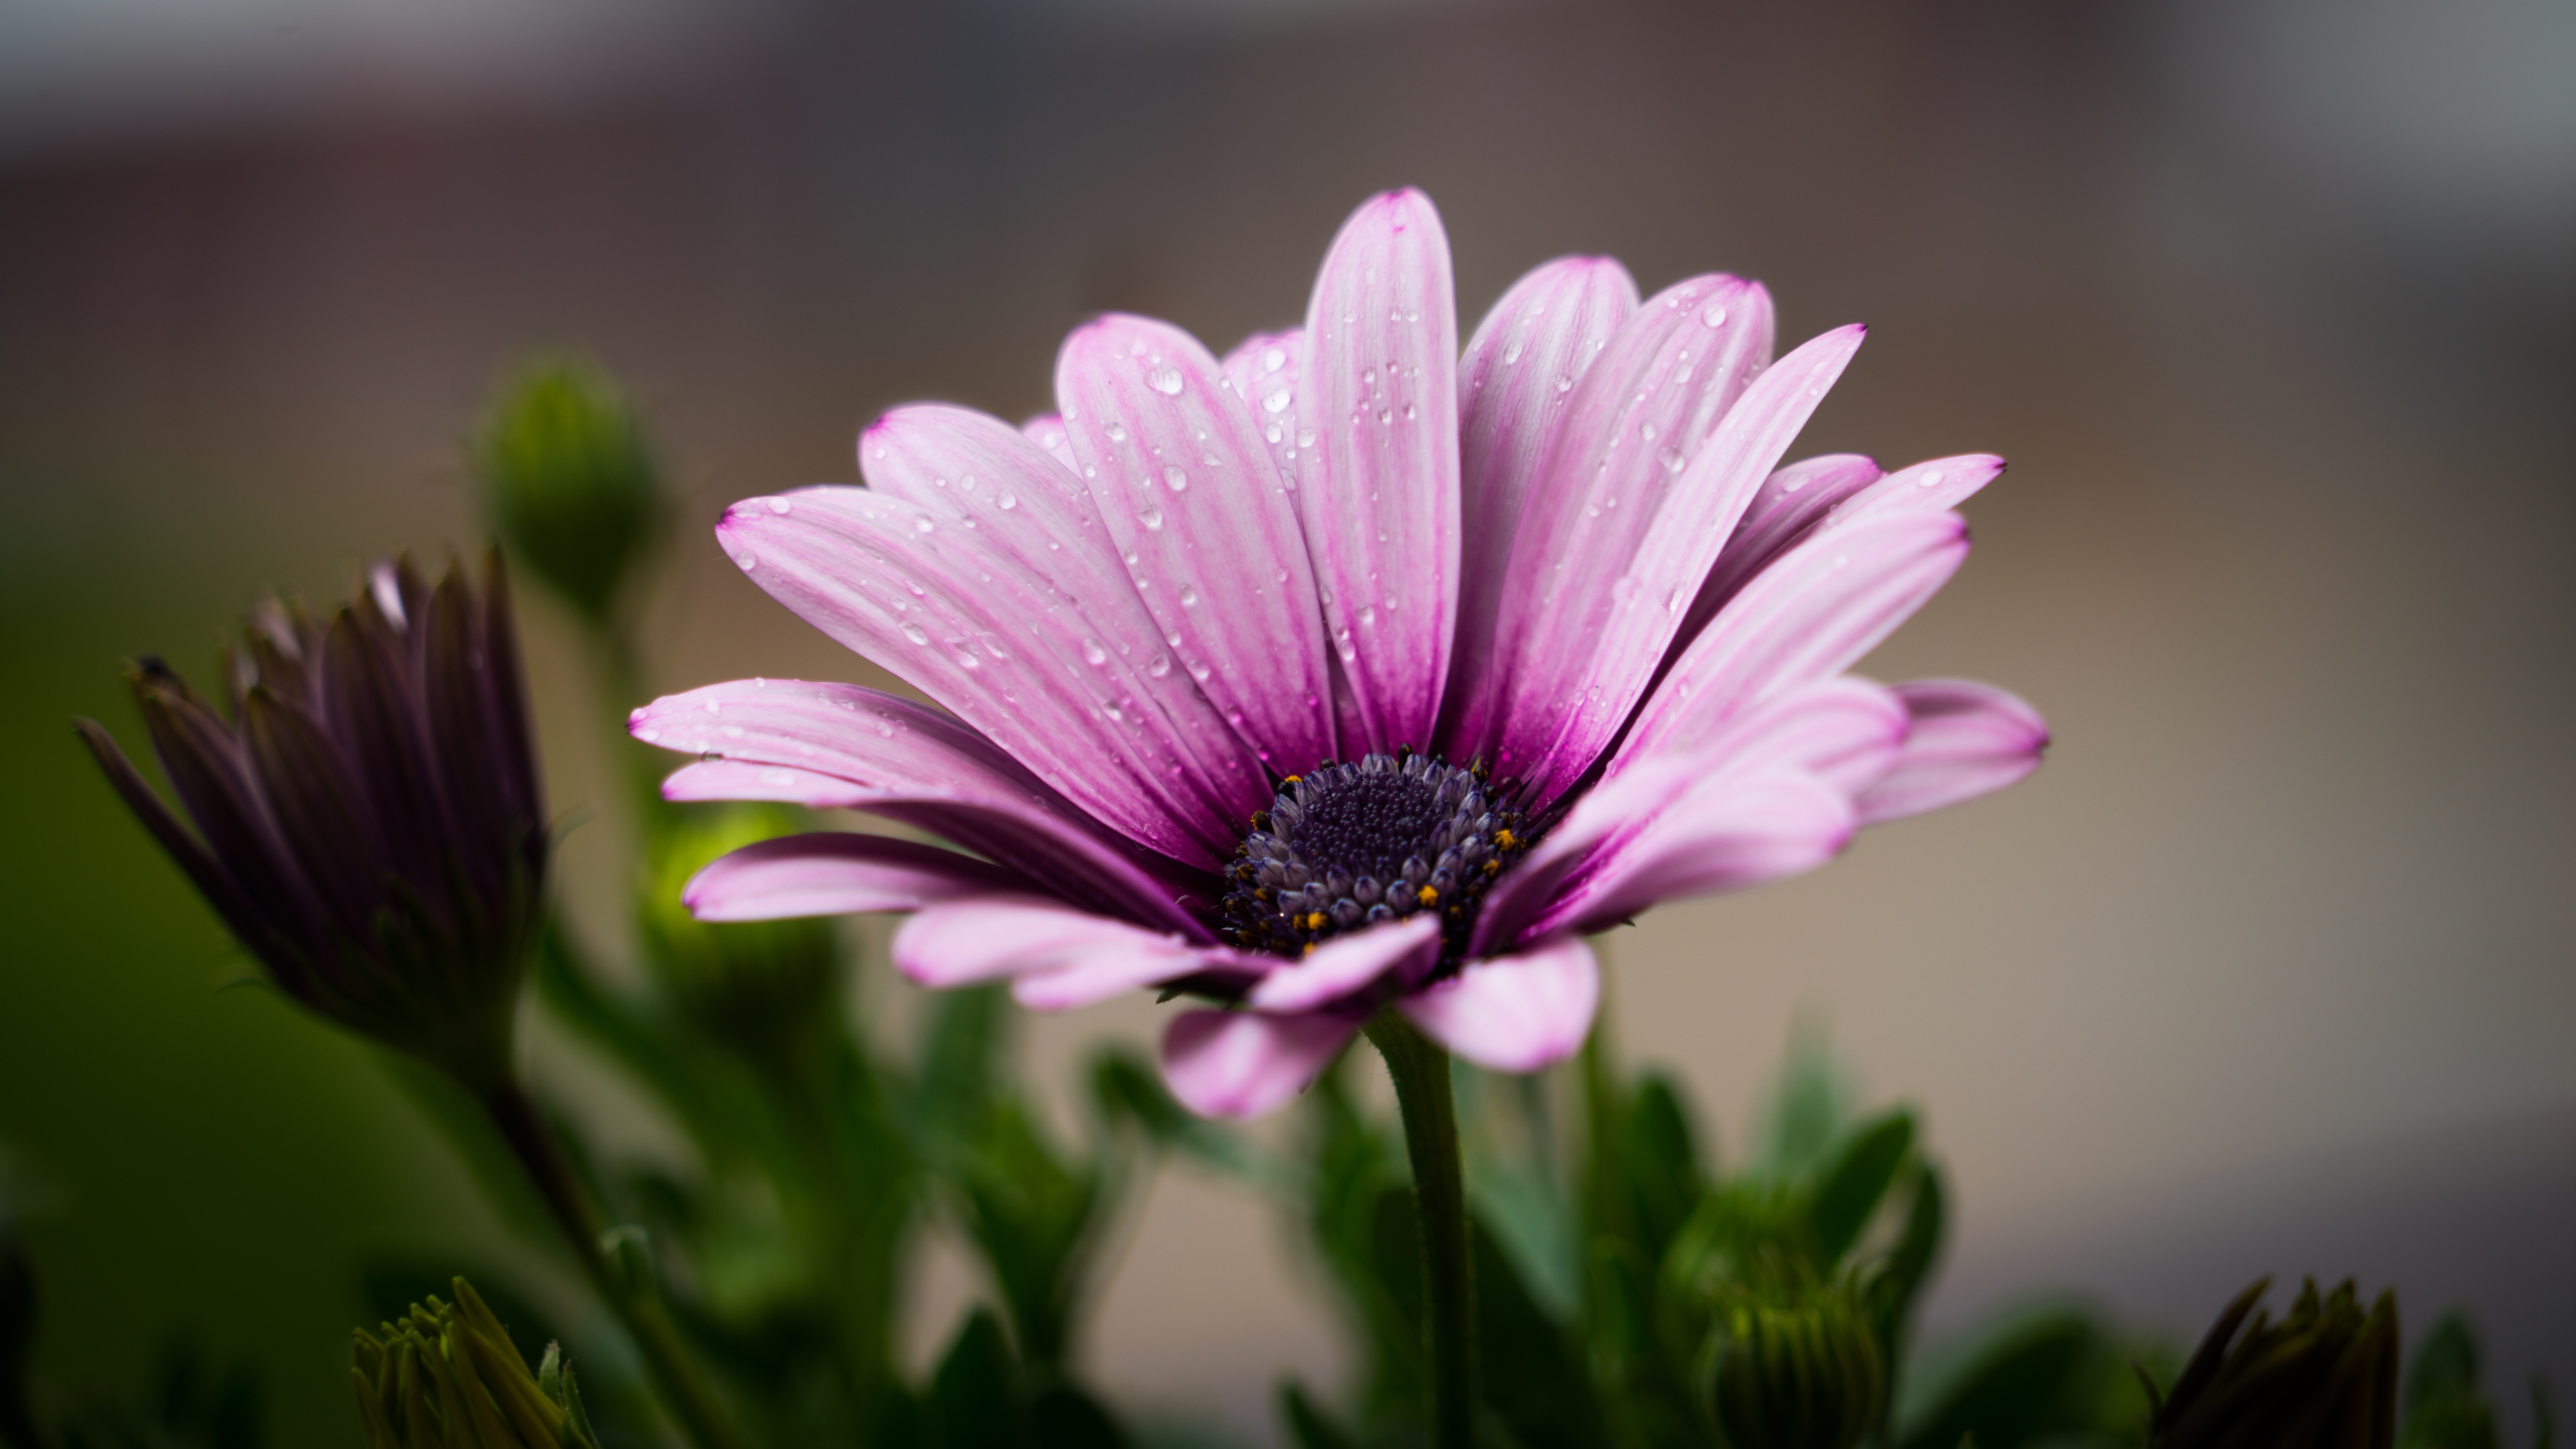
nature, blossom, growth, plant, sun, field, photography, leaf, flower, petal, summer, daisy, love, pollen, color, botany, blooming, garden, flora, wildflower, close up, bright, beautiful, delicate, macro photography, flowering plant, daisy family, plant stem, land plant